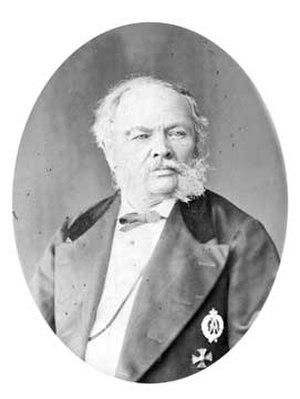
Lavrenti Alekseïevitch Zagoskine est un officier de marine russe et un explorateur de l'Alaska.